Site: saxony
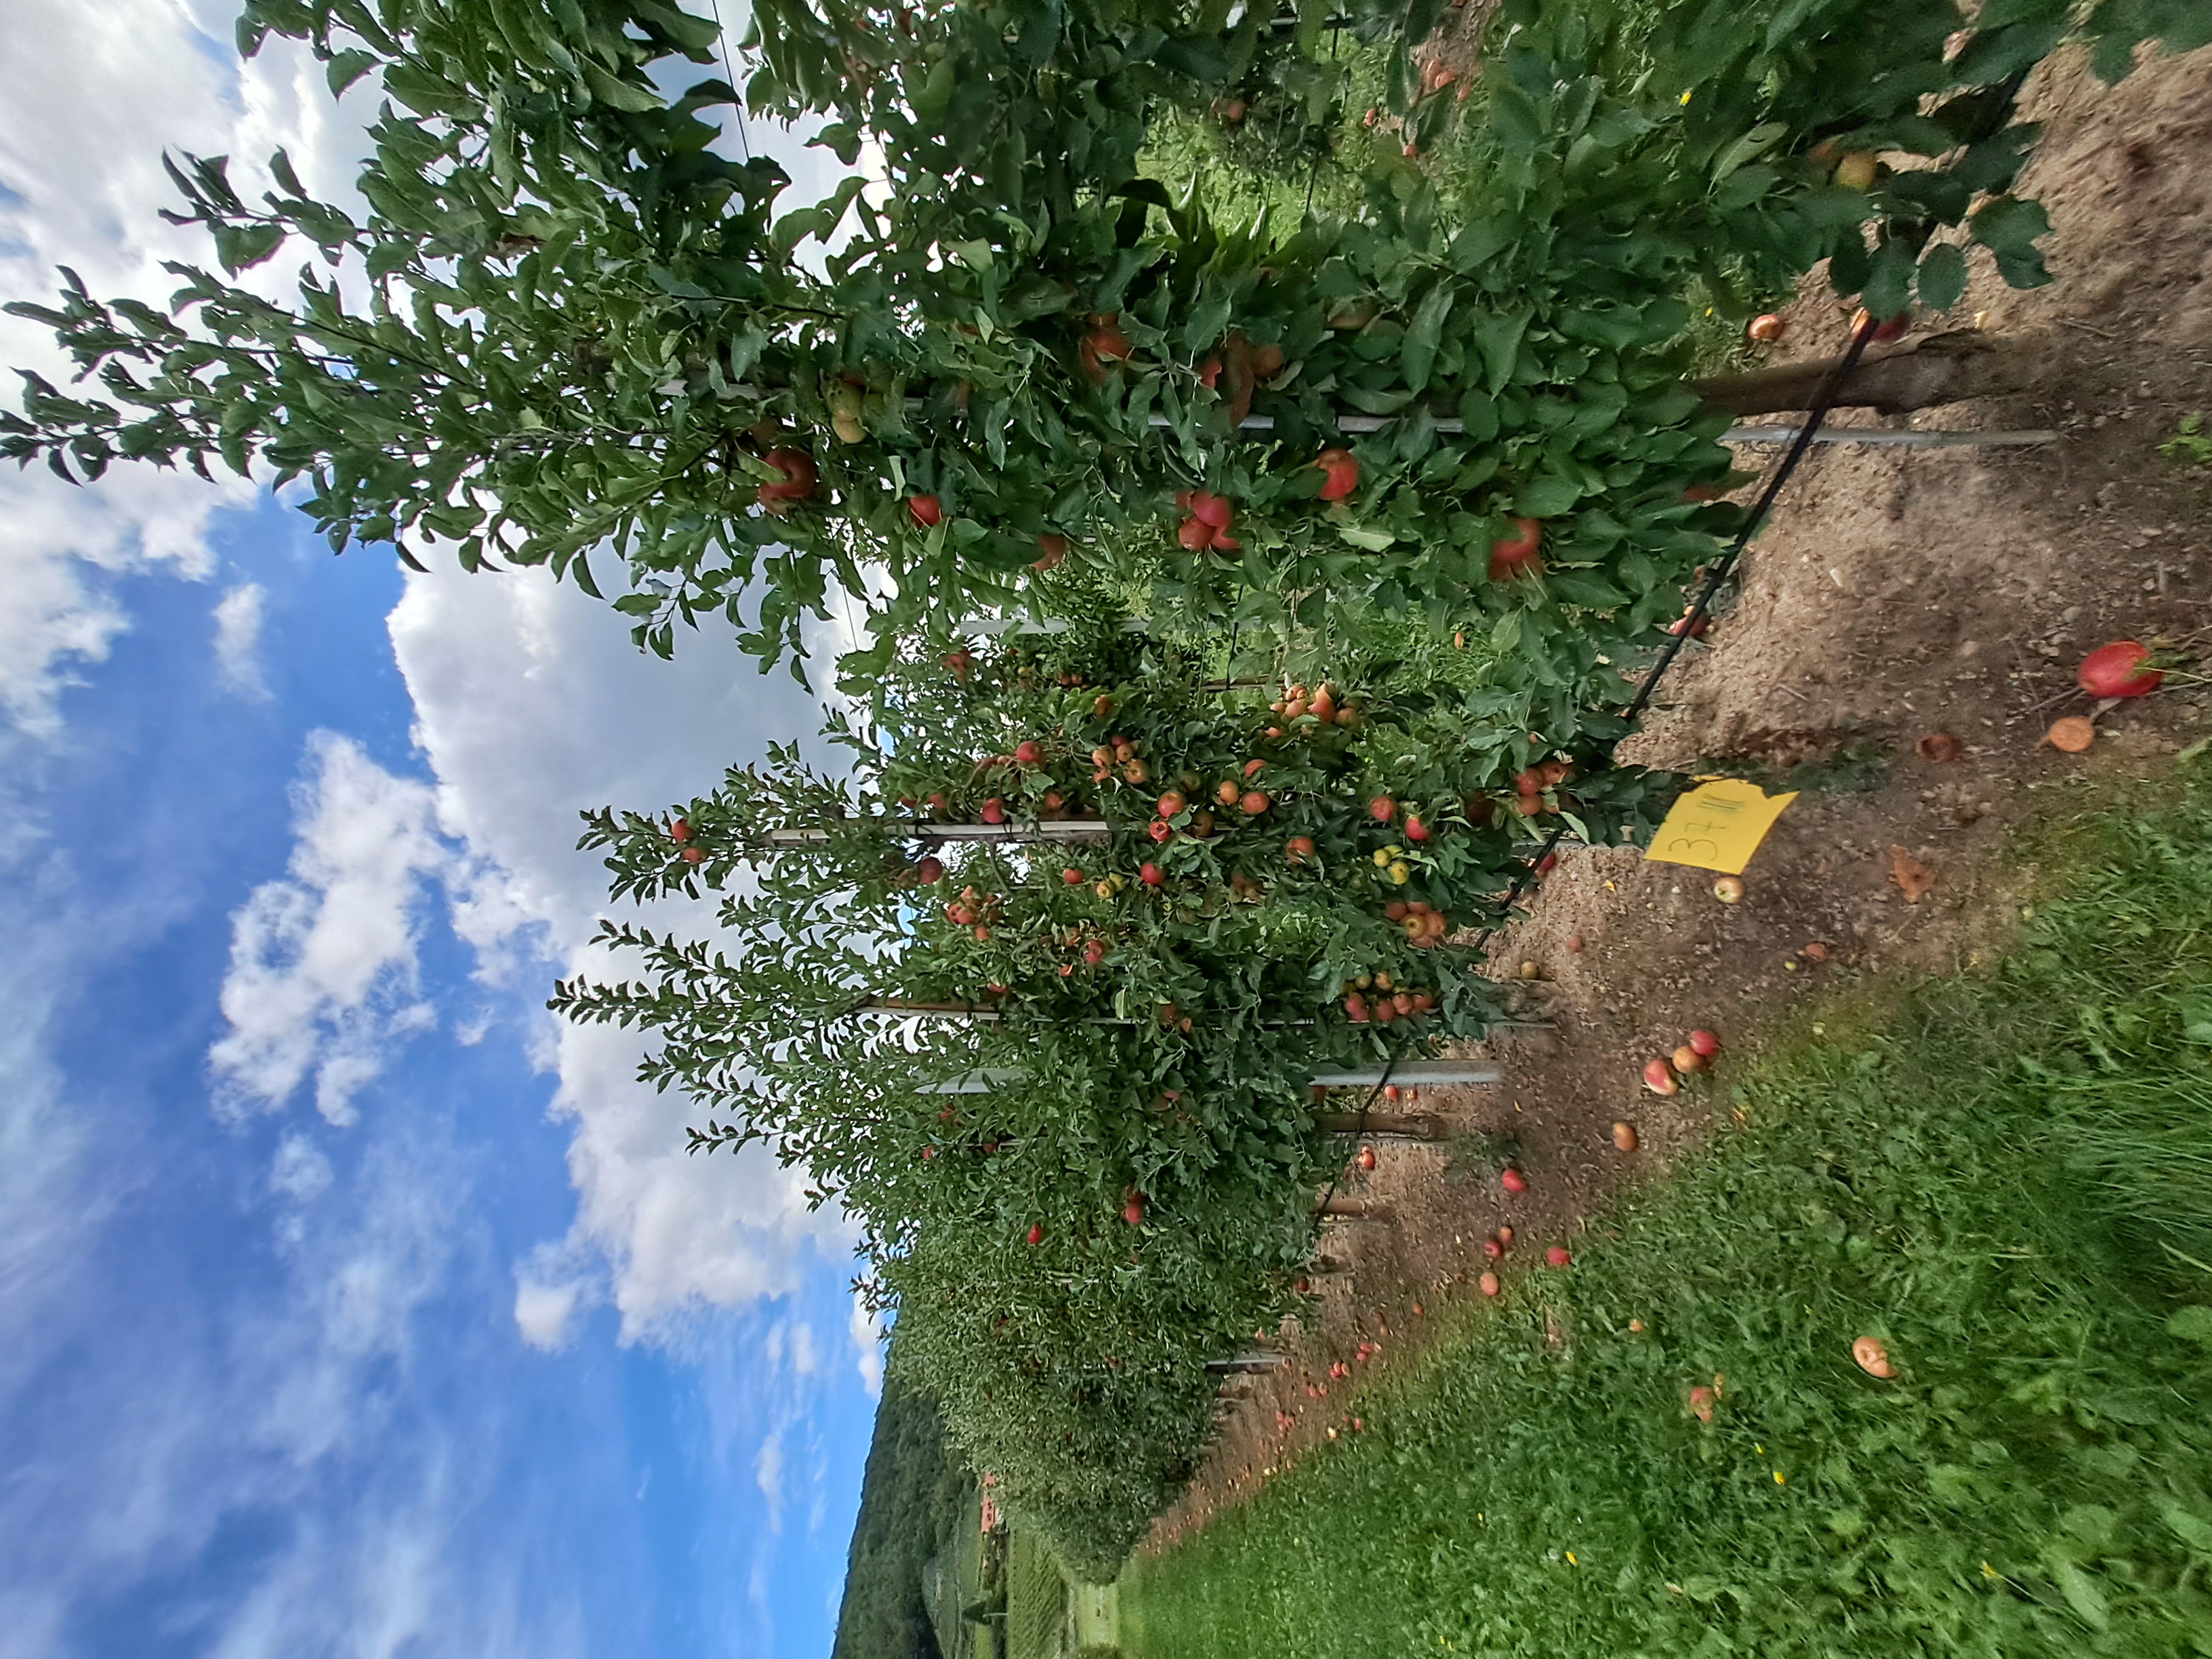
Growth stage (BBCH 87): Maturity of fruit and seed